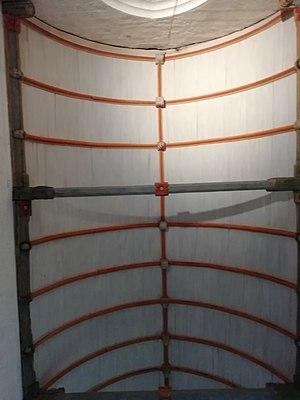
Voûte en lambris de la nef
La chapelle Notre-Dame de Quilinen, située au cœur du village de Quilinen sur la commune de Landrevarzec, au Nord de Quimper, en Bretagne, est célèbre pour ses étonnantes peintures murales, ses voûtes partiellement en pierre, rares en Bretagne, tout comme son calvaire à base triangulaire, sur laquelle reposent deux triangles de pierres superposés et formant une étoile de David qui accueillent quarante sept statues.